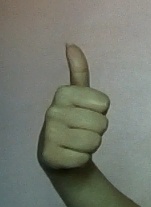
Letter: aleff